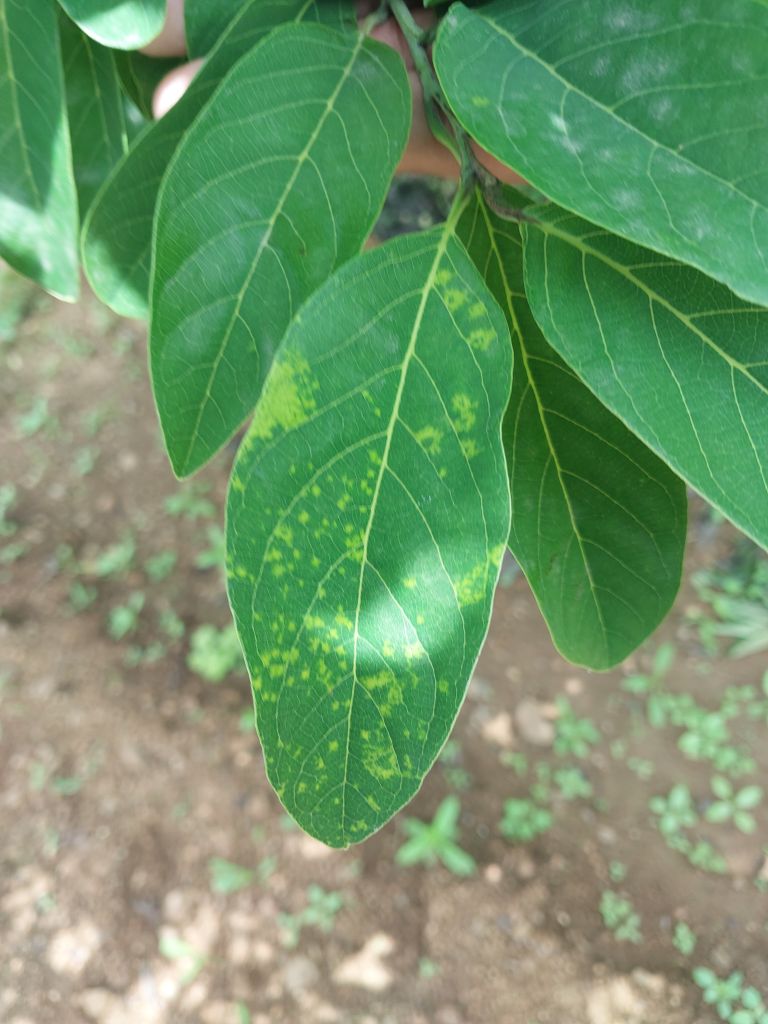
Disease label: Leaf spot on Leaves